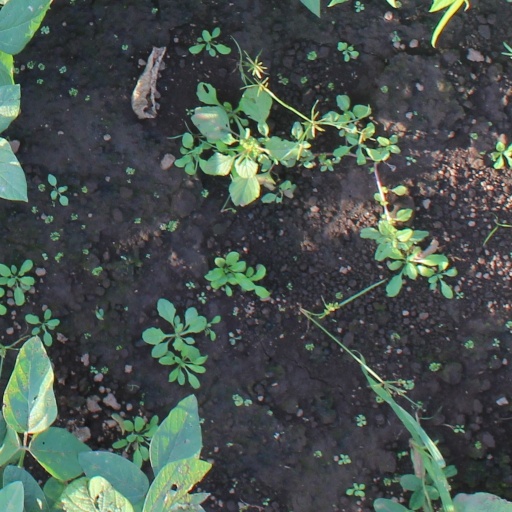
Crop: soybean